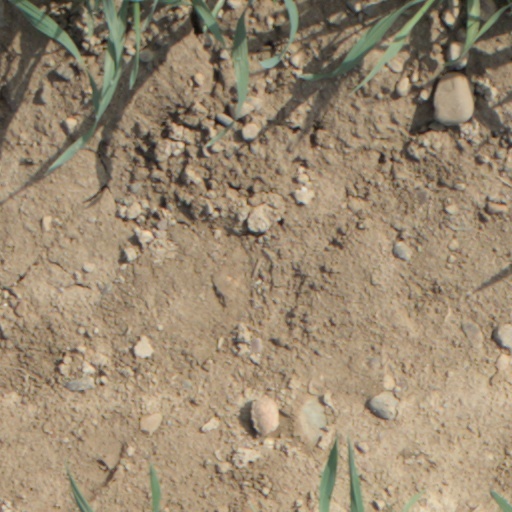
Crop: wheat